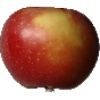
Label: Apple Braeburn 1